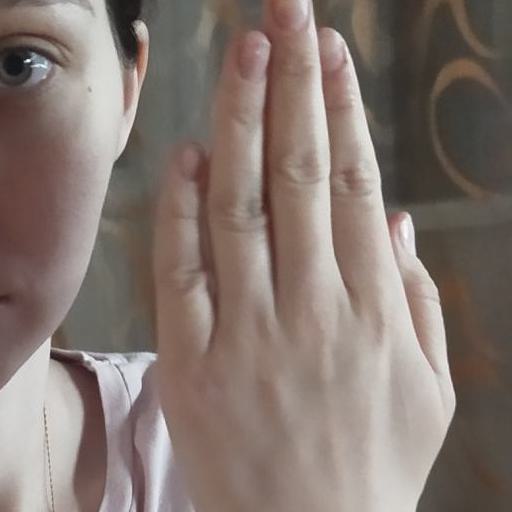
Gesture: stop_inverted